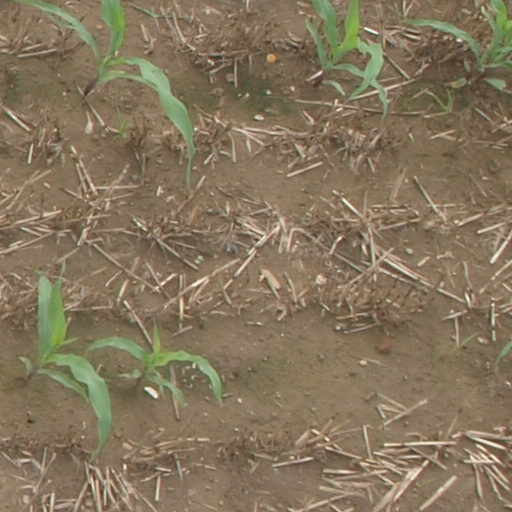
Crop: maize; corn